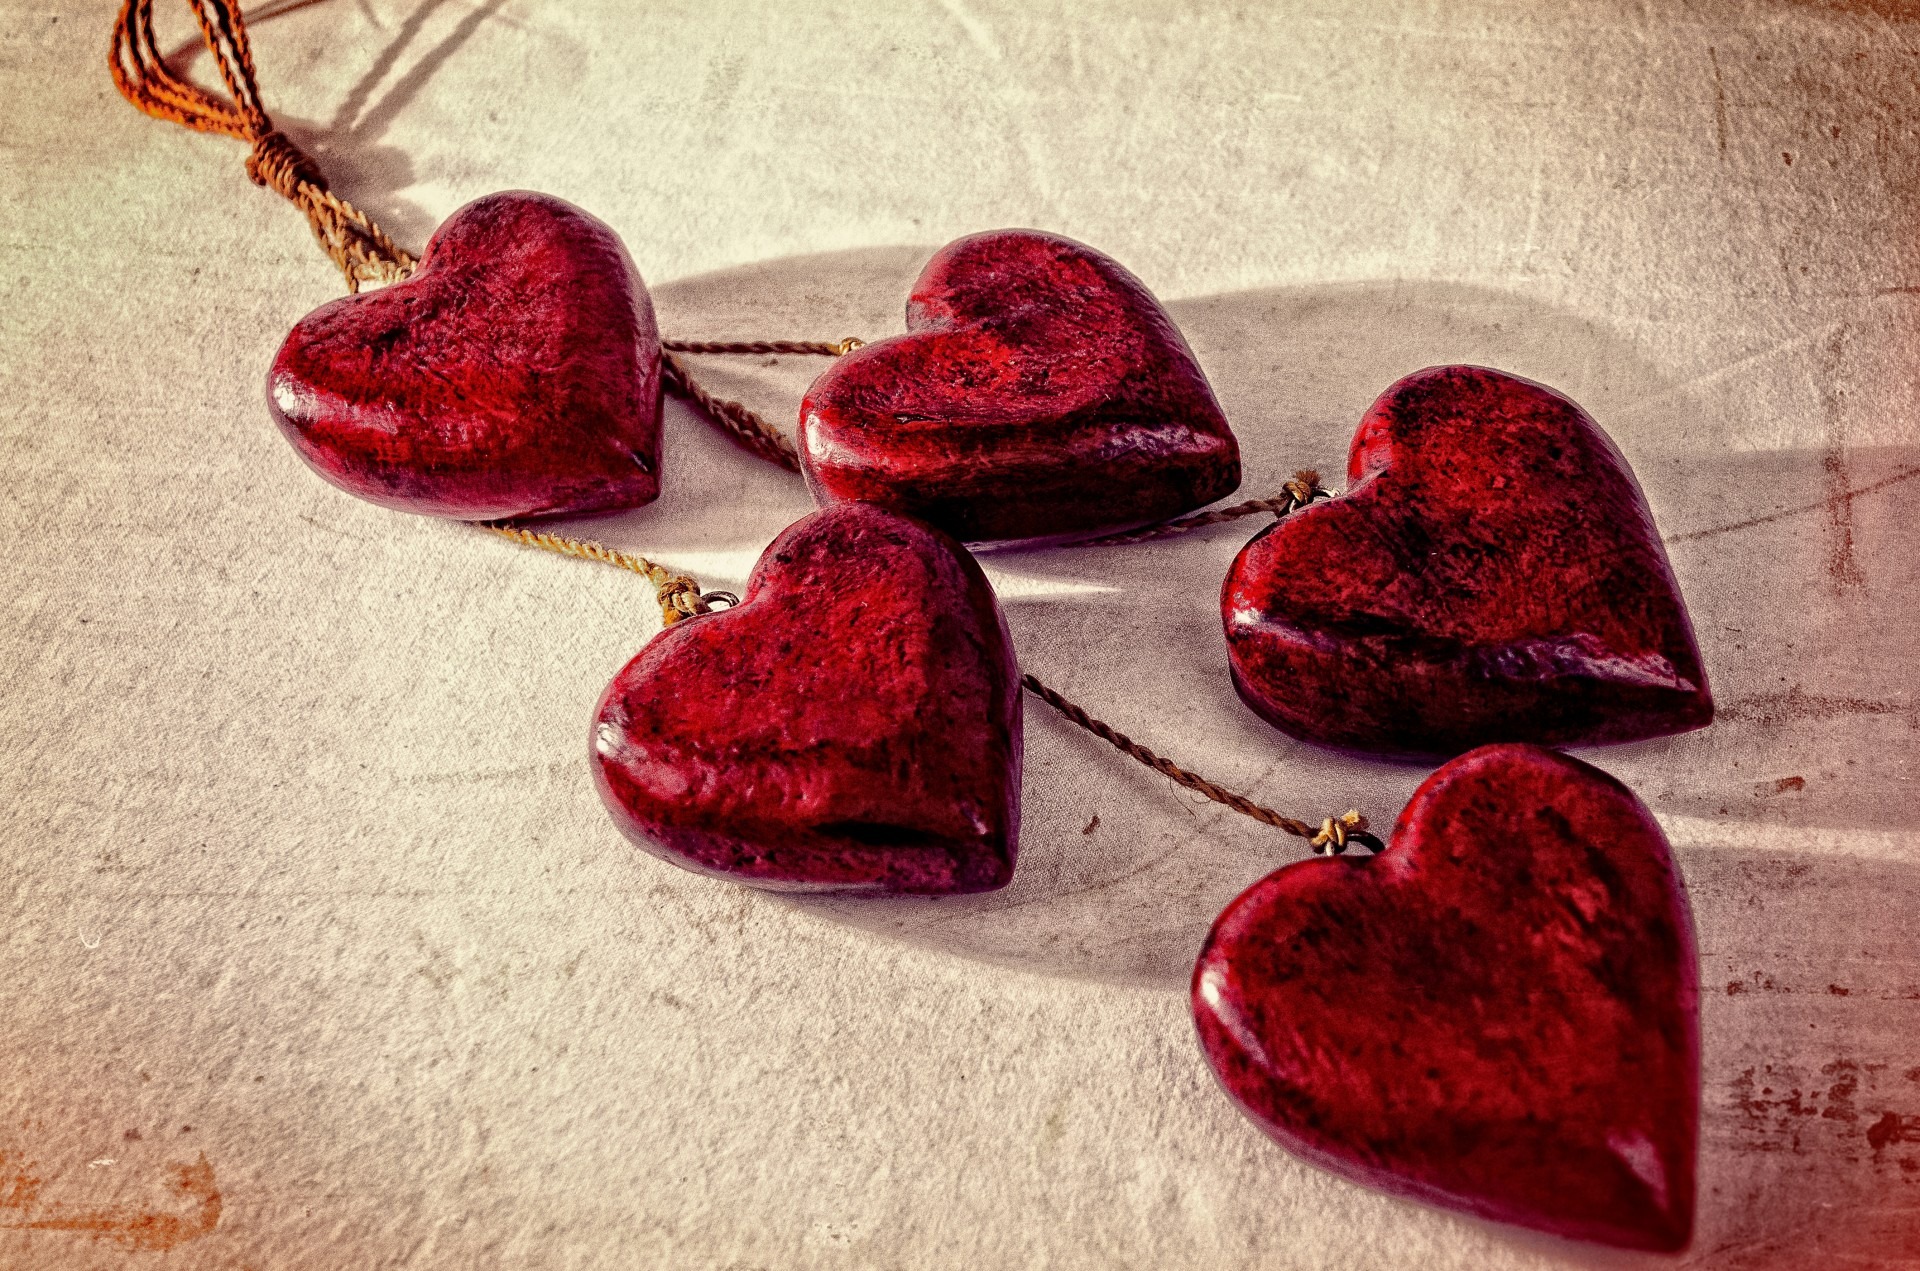
petal, old, wall, love, heart, pattern, red, color, pink, human body, jewellery, art, background, earrings, wooden, hearts, wallpaper, organ, valentine, feeling, valentines, symbols, valentine's day, valentine day, fashion accessory